History of Casablanca

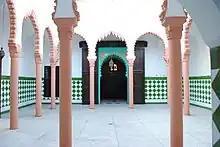
Sidi Belyut Mausoleum

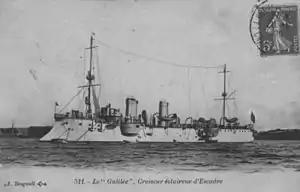
The "Galilée", a French cruiser stationed at Casablanca in response to the Casablanca Cemetery Rail Riots of June 1907.

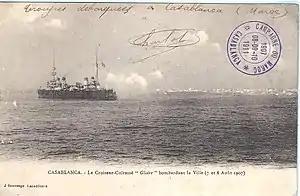
A postcard showing the French cruiser "Gloire" shelling the city with artillery fire during the bombardment of Casablanca August 1907.

Following the Treaty of Algeciras in 1906, which granted the French holding company La Compagnie Marocaine rights to build modern ports in Casablanca and in Asfi, construction at the port of Casablanca began on May 2, 1907. A narrow gauge railway extending from the port to a quarry in Roches Noires for stones to build the breakwater, passed over the Sidi Belyout necropolis, an area held sacred by the Moroccans. In addition, the French had started to control the customs.